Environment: real
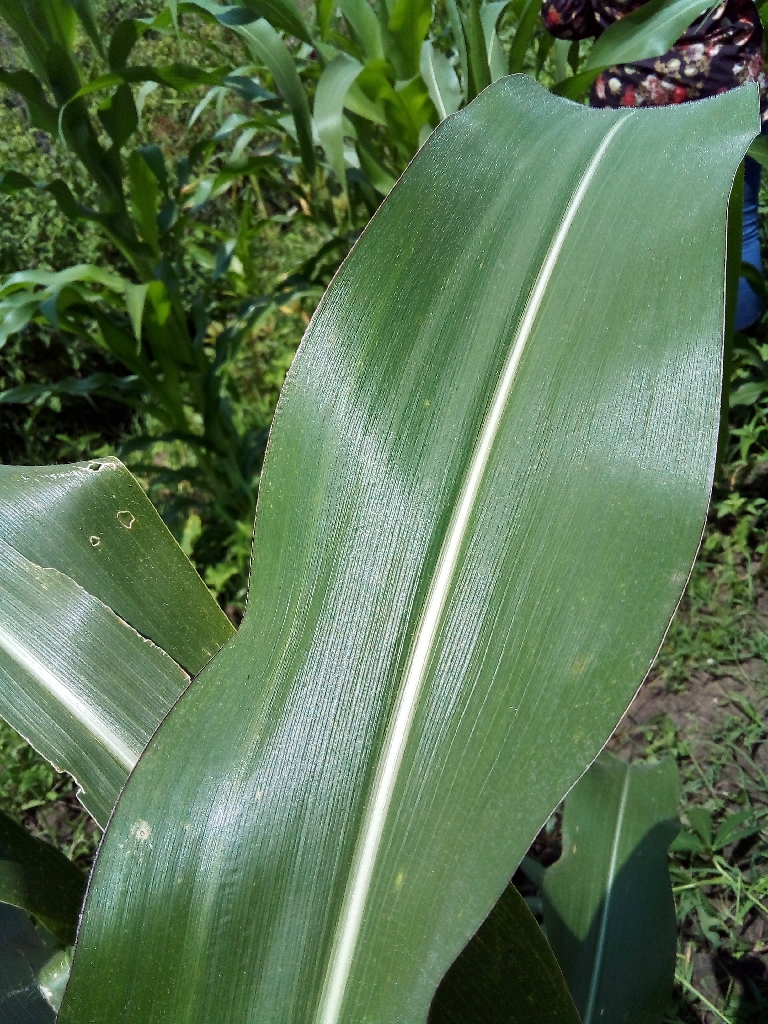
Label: healthy